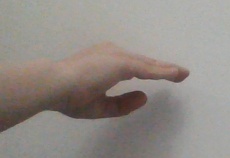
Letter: jeem